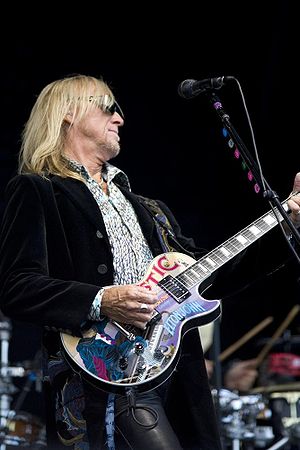
Davey Johnstone
Davey Johnstone i 2008.
Davey Johnstone er en skotsk guitarist og sanger, bedst kendt for sin arbejde med Elton John.